Shichijō Station

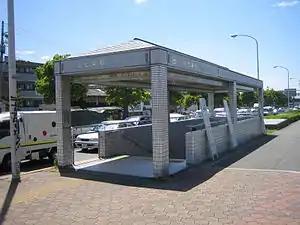
Shichijō Station, May 2005

is a railway station located in the Higashiyama-ku, city of Kyoto, Kyoto Prefecture, Japan.